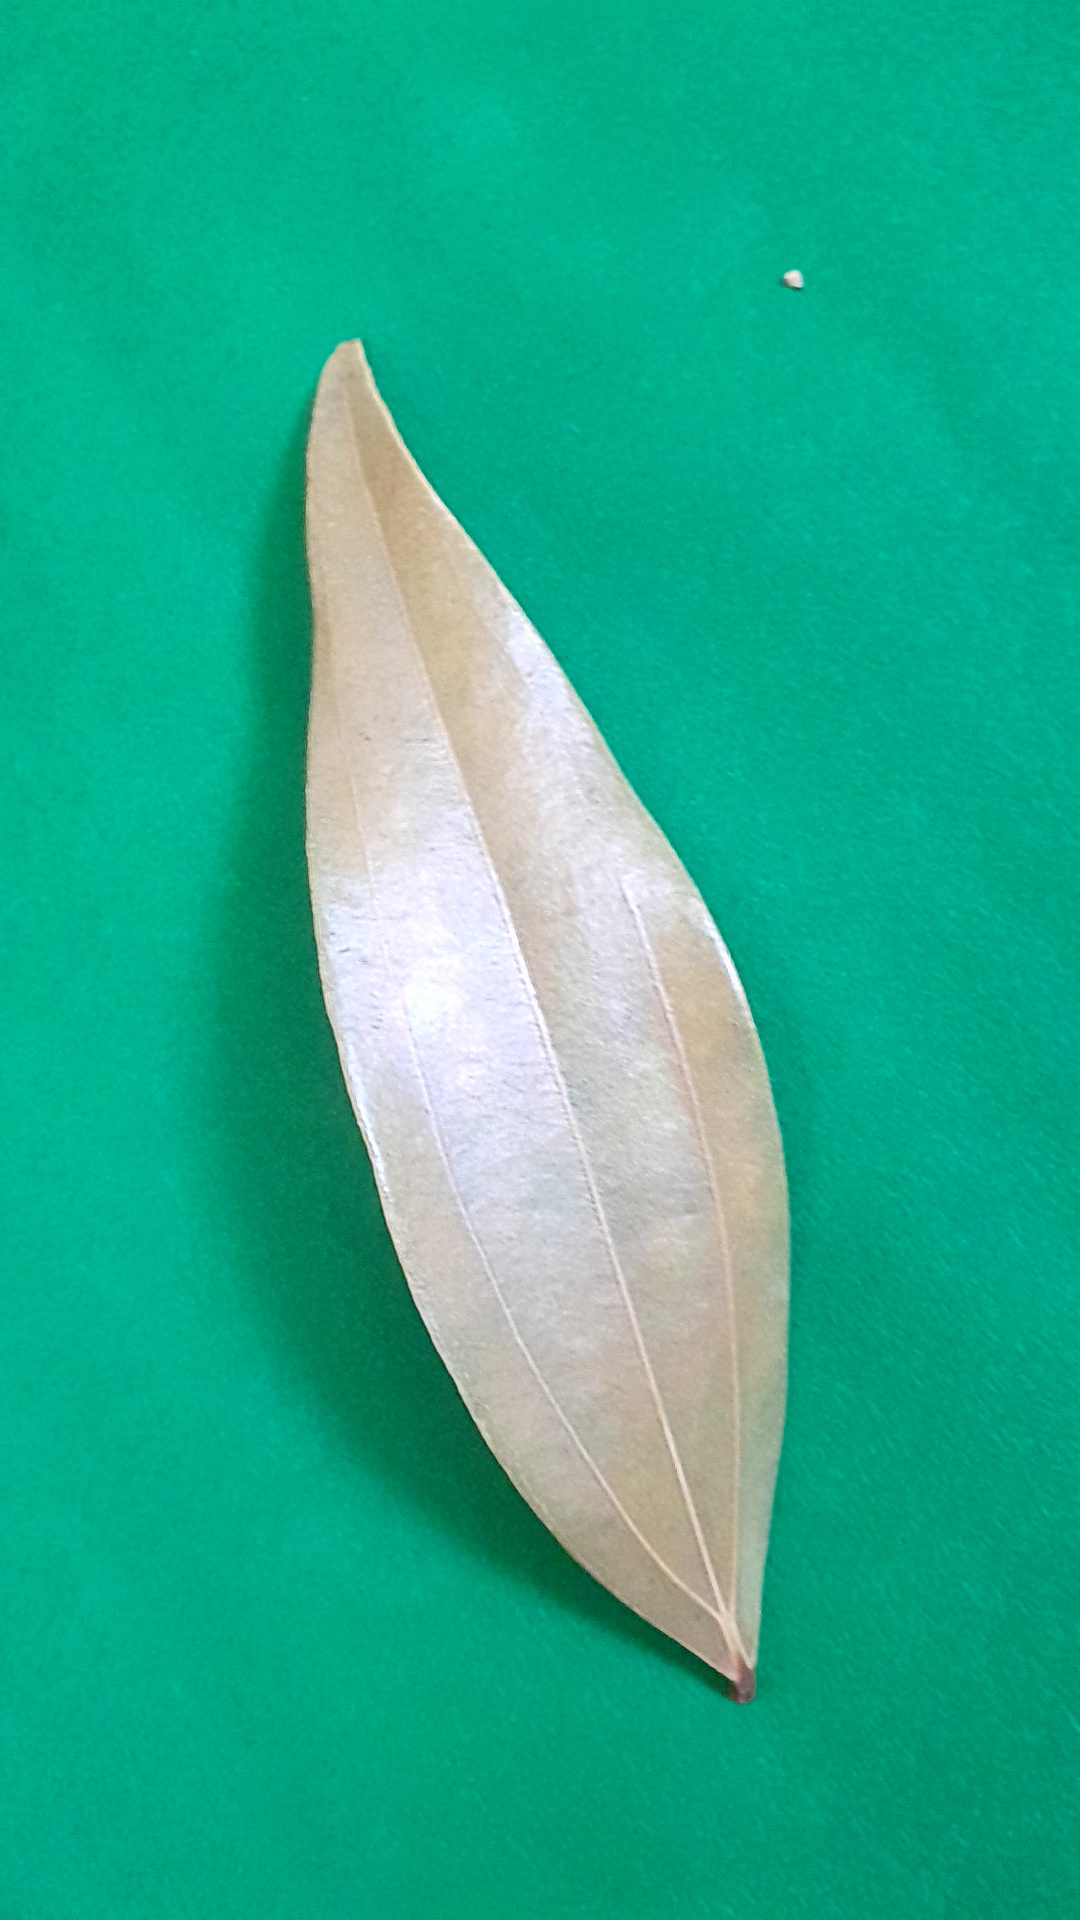
Label: Dry Leaf